Delambre (crater)

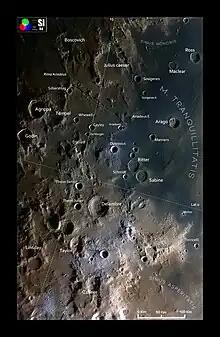
Delambre and closer craters in a Selenochromatic format Image (Si)

Delambre is a lunar impact crater that lies to the southwest of Mare Tranquillitatis, in the central highland region. To the west is the crater pair of Theon Junior and Theon Senior, the latter being more distant and located to the northwest.